The Shape of Water (novel)

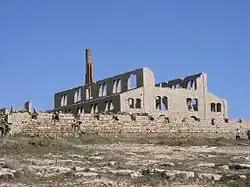
The "Mànnara" where Luparello's found dead (location used in the TV series)

Silvio Luparello, an engineer, developer and aspiring politician from an aristocratic construction family, dies of a heart attack while having sex with his nephew and lover Giorgio at his beach house. The nephew panics, and, wanting to protect his uncle from the embarrassing circumstance of his death and not trusting himself to be able to move his uncle's body due to his epilepsy, calls his uncle's friend and political crony, Attorney Rizzo, for help. Rizzo assures the nephew he will take care of it, but then, instead of trying to help, attempts to take advantage of the situation and betrays his friendship with Luparello by attempting to use his death to gain leverage over his political opponent, Secretary Cardamone. This he does by attempting to cast Cardamone's Swedish daughter-in-law Ingrid as Luparello's lover and implicating her in his death – at the scene of a seamy outdoor brothel.